Raised fist

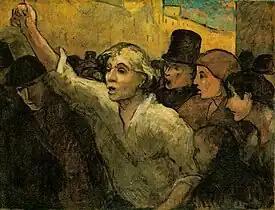
This painting by Honoré Daumier of the French Revolution of 1848 includes a possible early example of a "political clenched fist", according to curator Francesca Seravalle.

The raised fist, or the clenched fist, is a long-standing image of mixed meaning, often a symbol of solidarity, especially with a political movement. It is a common symbol representing a wide range of political ideologies, most notably socialism, communism, anarchism, and trade unionism, and can also be used as a salute expressing unity, strength, or resistance.